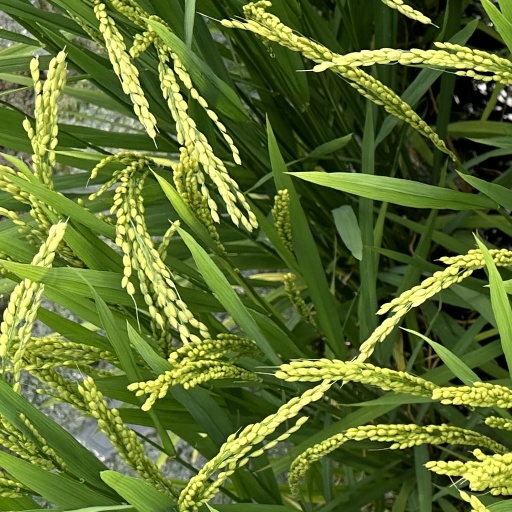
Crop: rice